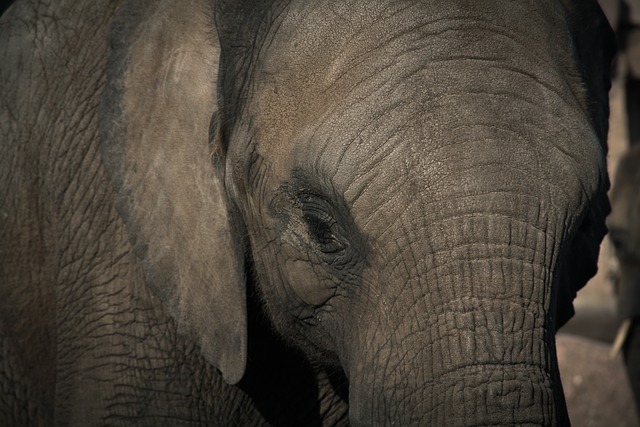
Label: elephant